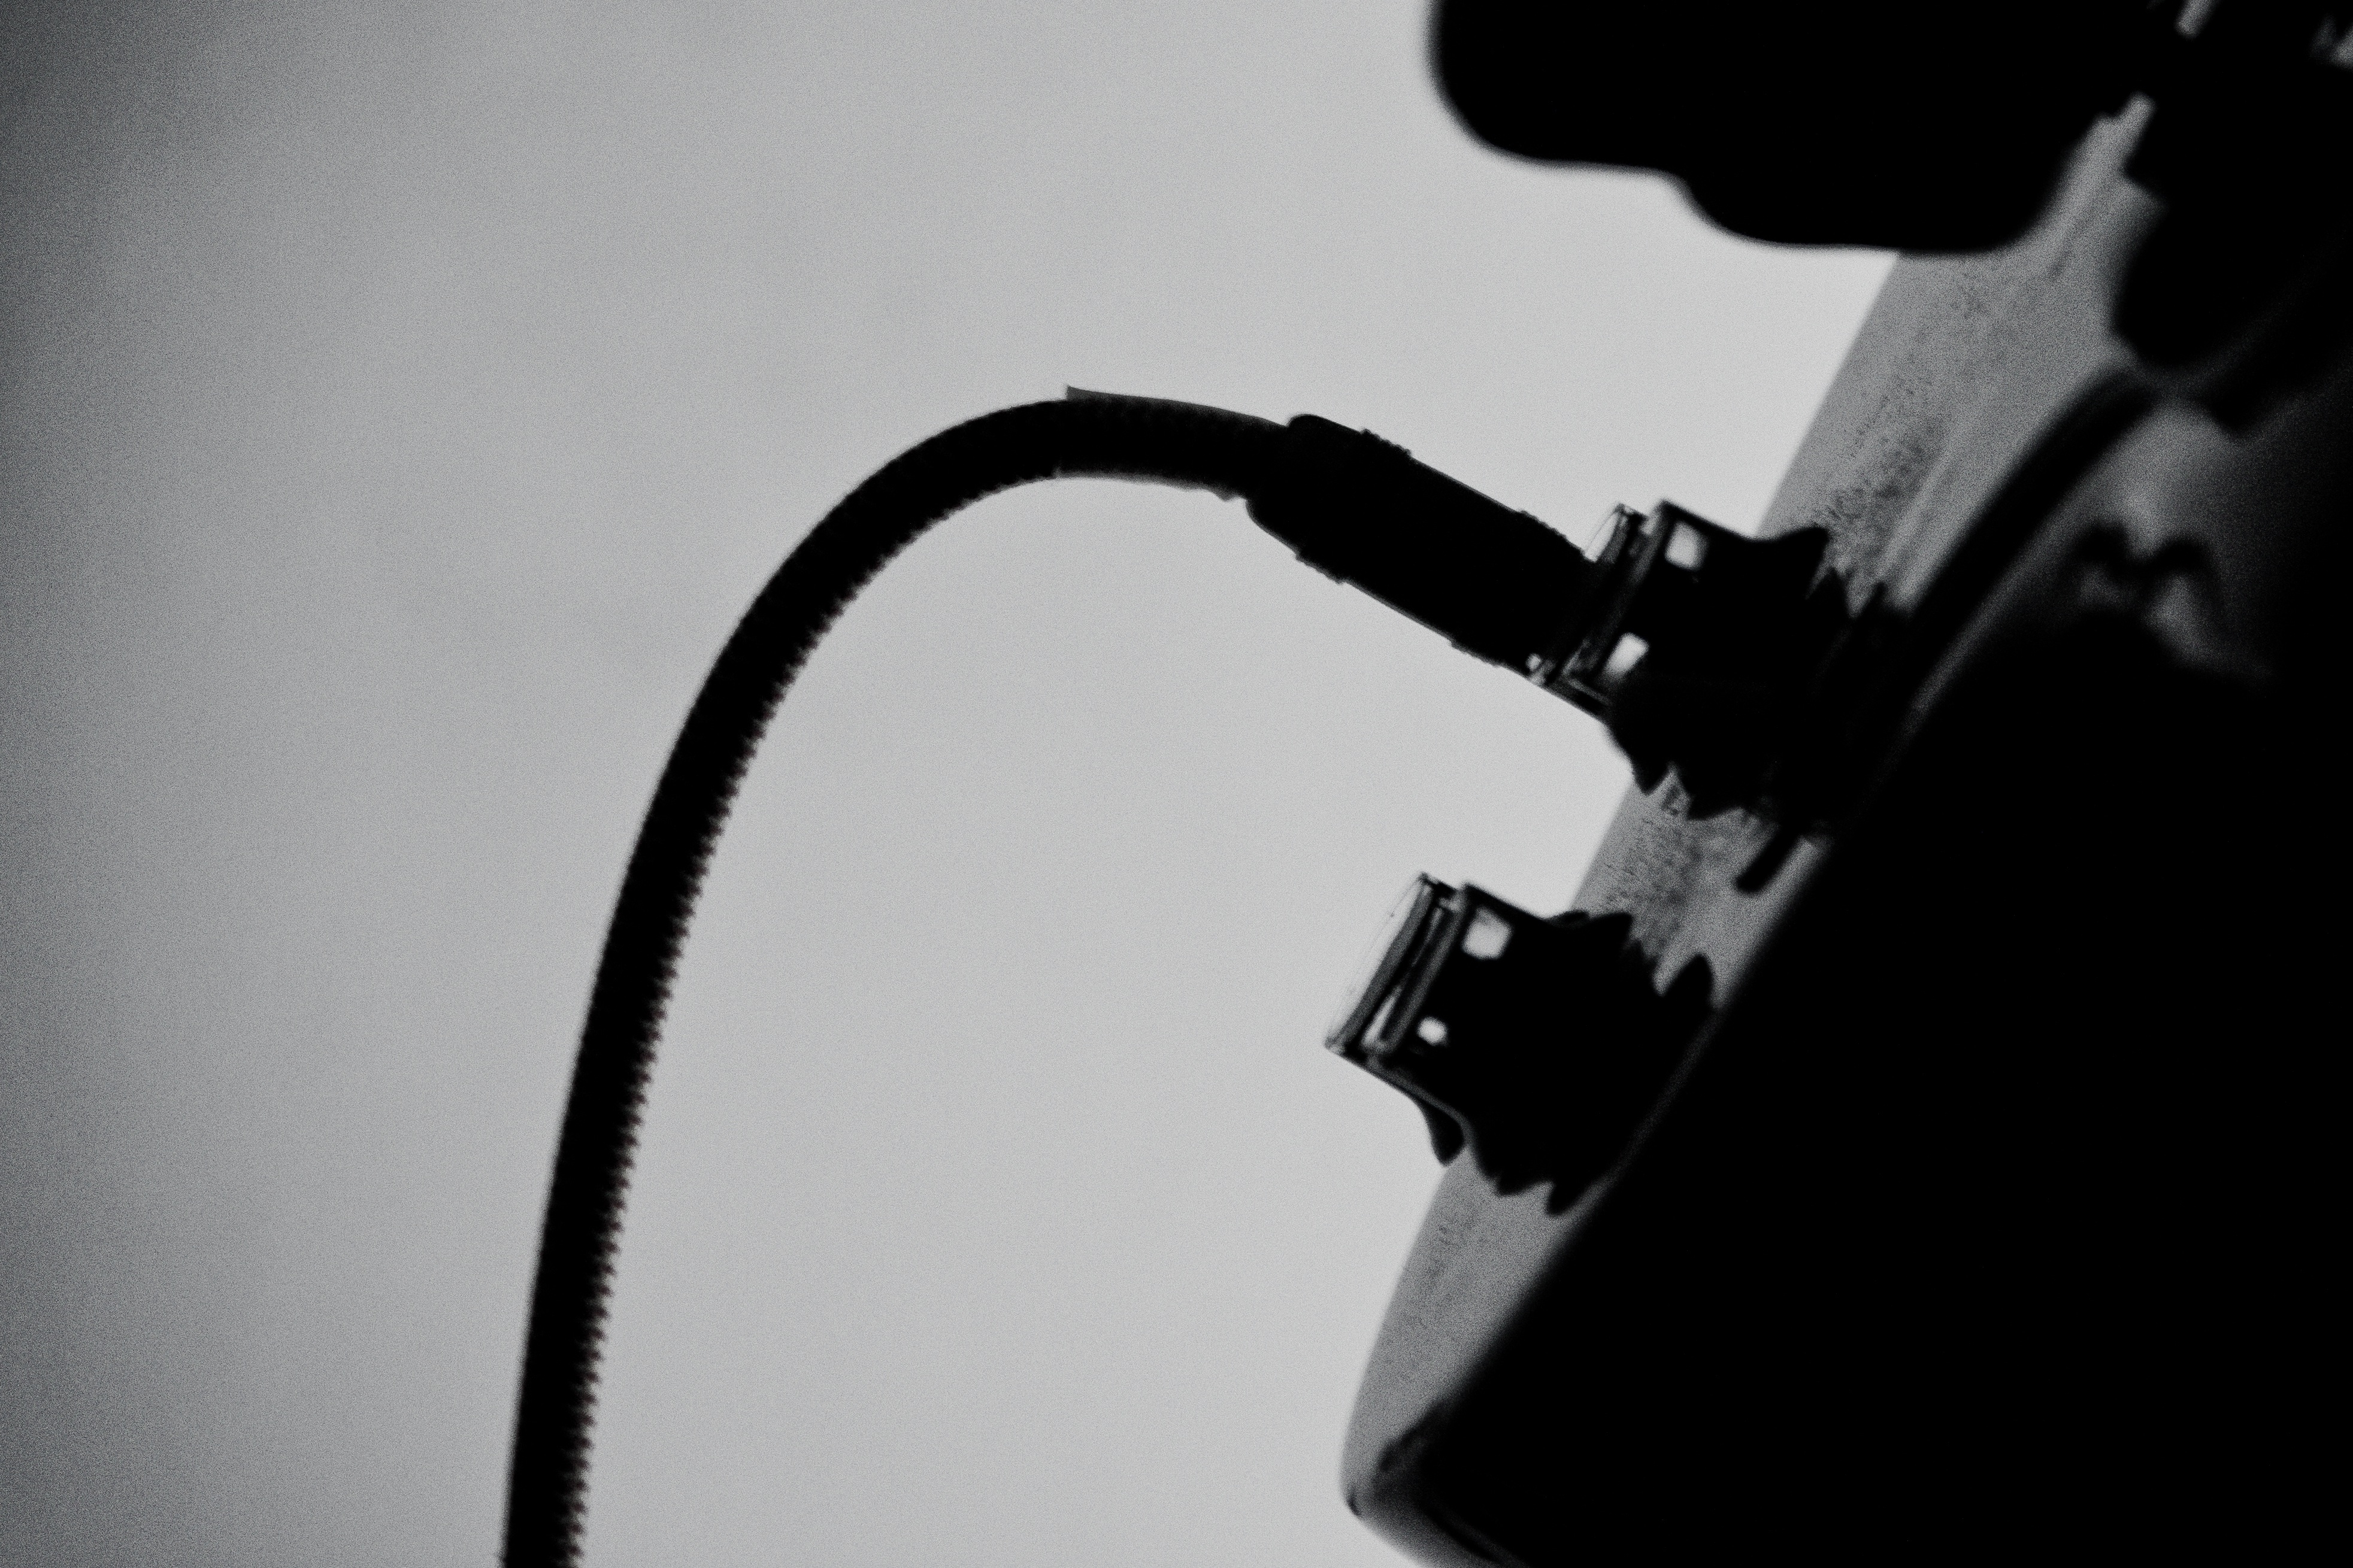
silhouette, music, black and white, white, photography, play, guitar, wire, band, black, monochrome, guitarist, monochrome photography, string instrument, bowed string instrument